Tremper Mound and Works

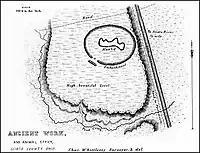
Squier and Davis diagram of Tremper

The Tremper Works include a large earthen enclosure in the shape of a flattened oval. Measuring by , the oval was entered through an opening in the southwestern part of the enclosure. At the center of the oval is a large, irregularly shaped mound. Believed by some to be an effigy mound built in the shape of an animal, although there has never been any conclusive proof of this.